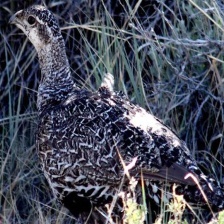
Species: GREATOR SAGE GROUSE
Scientific name: CENTROCERCUS UROPHASIANUS
ImageNet parent category: black_grouse